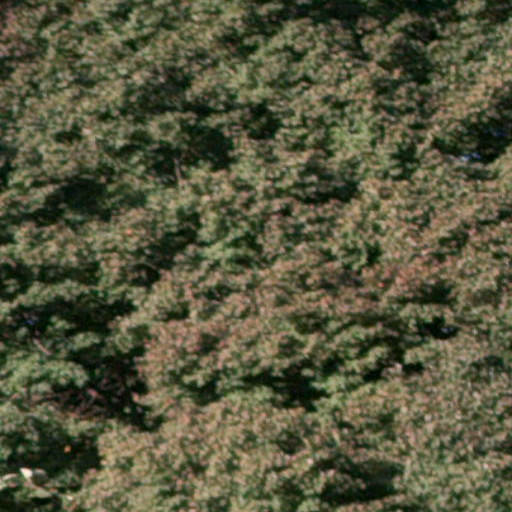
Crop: cassava